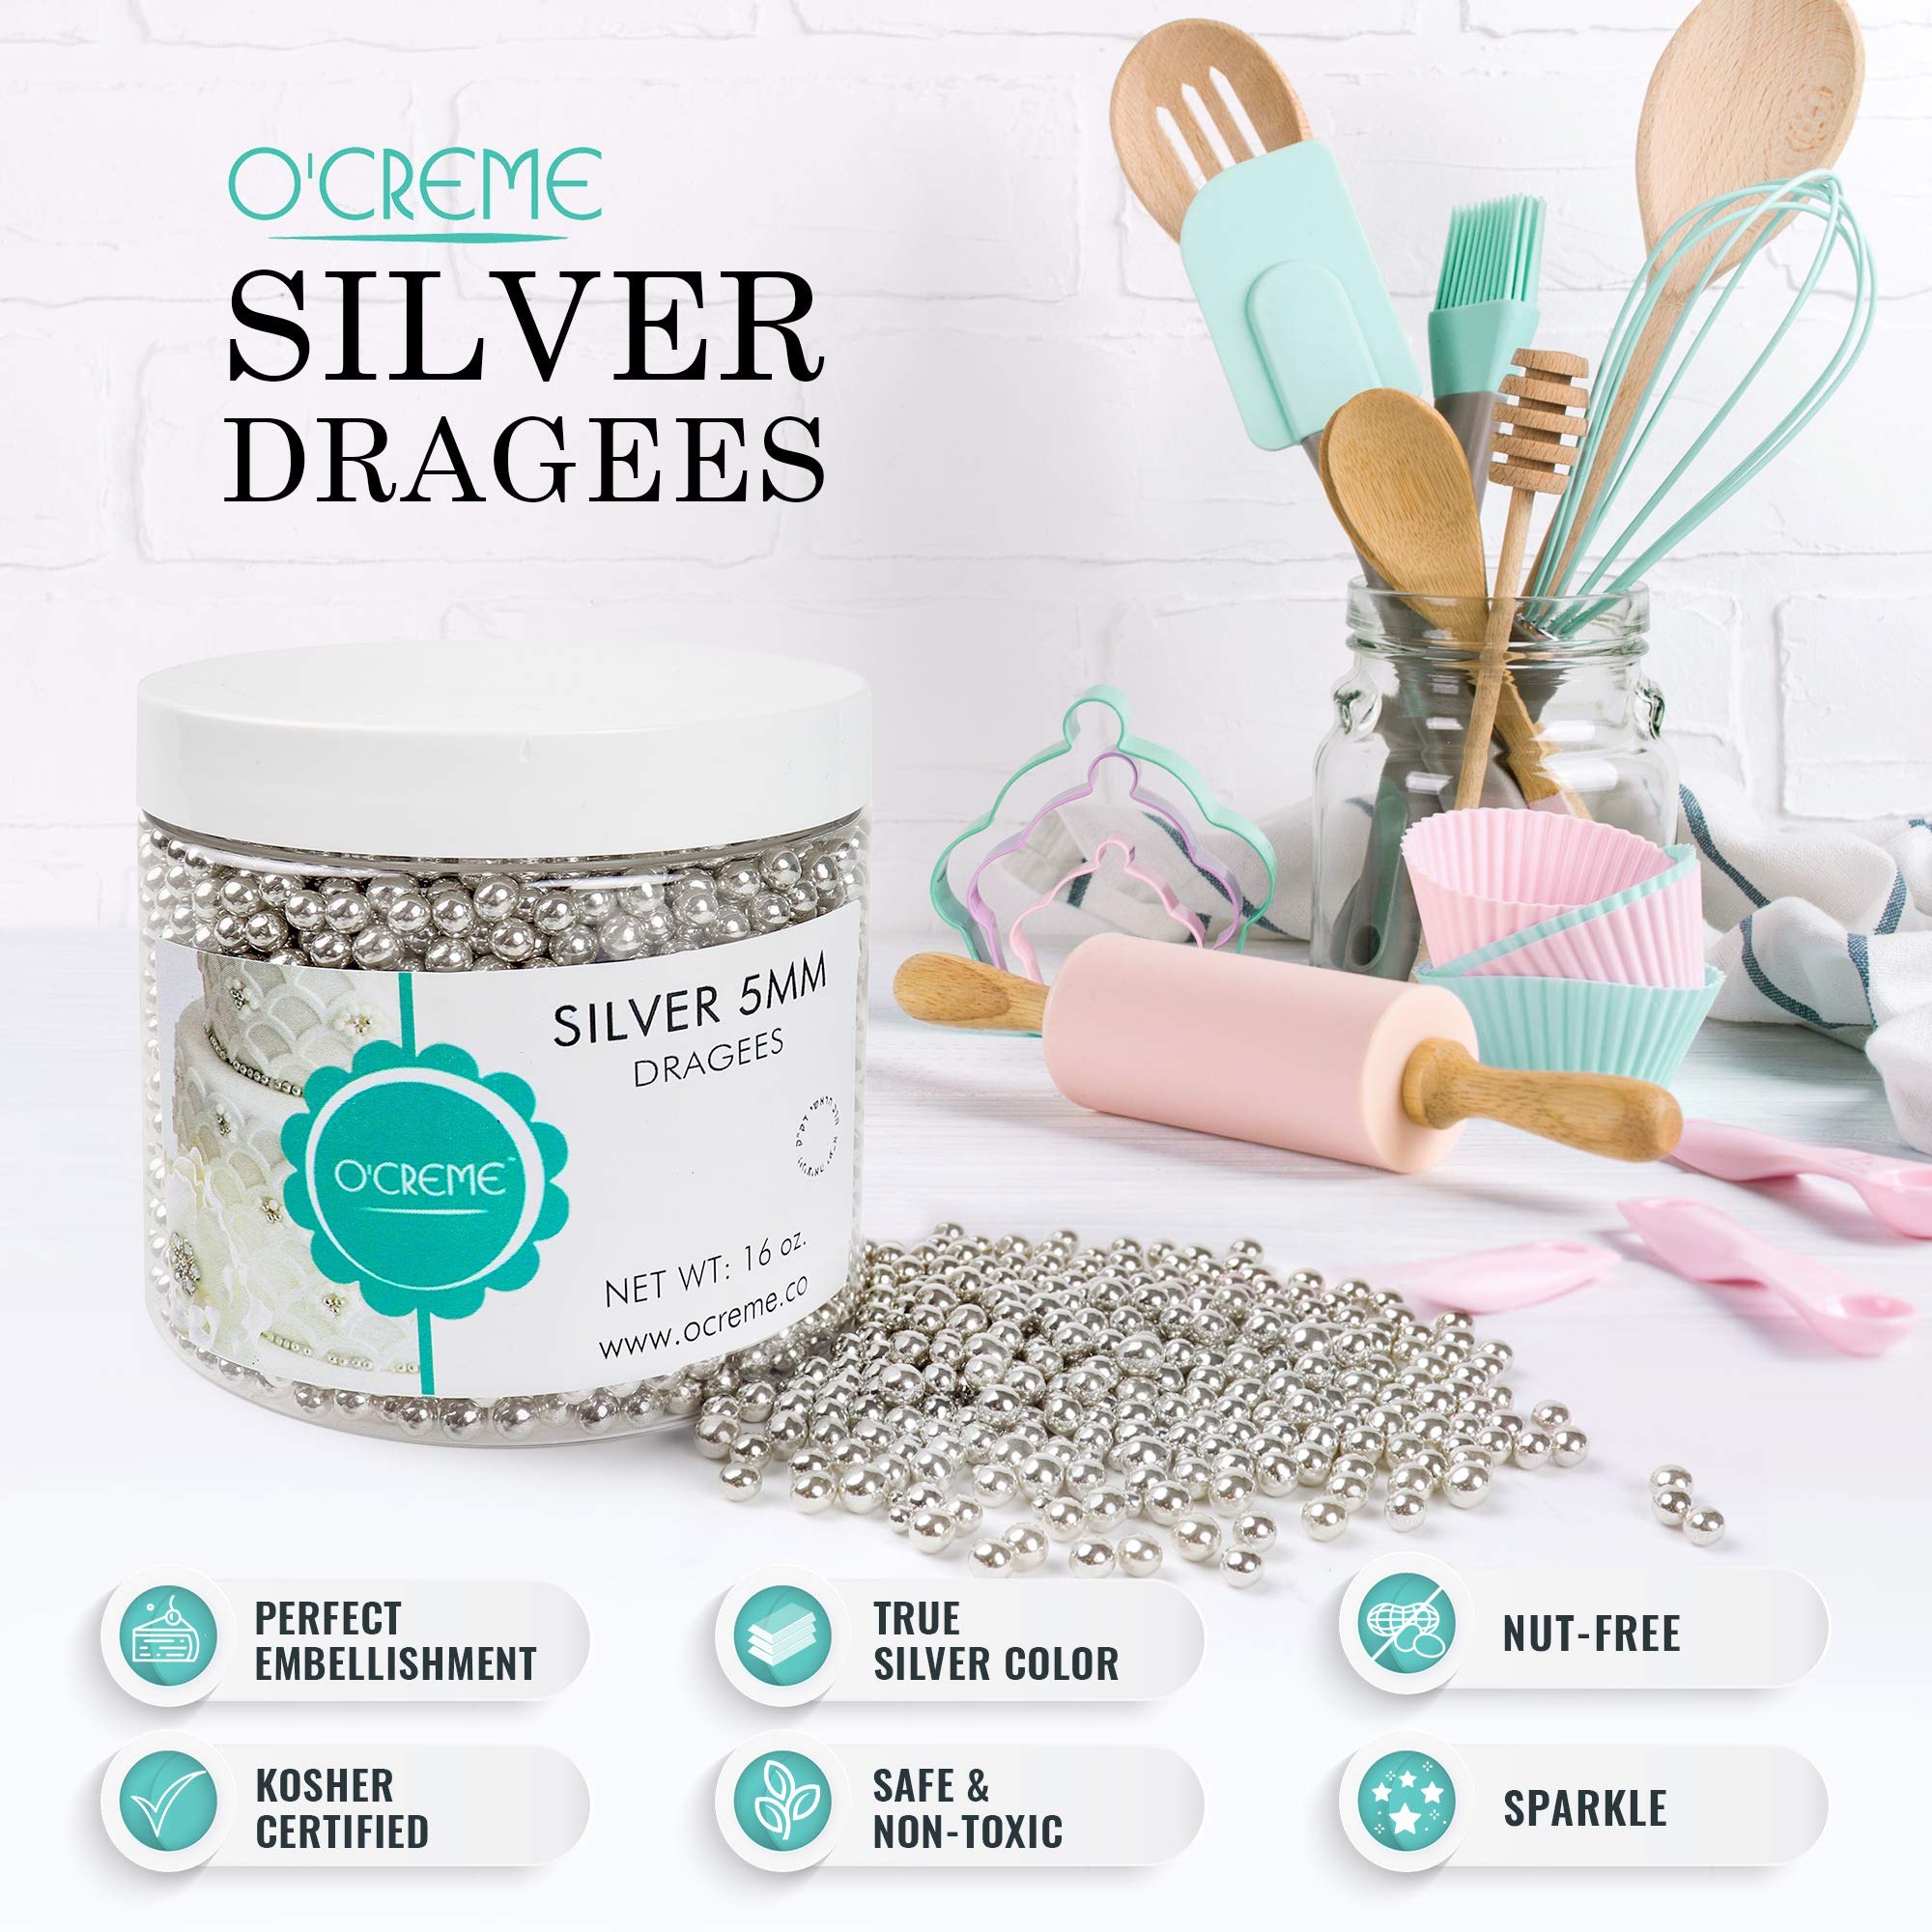
Item Name: O'Creme Silver Dragees Cake Decorating Supplies for Bakers: Cookie, Cupcake & Icing Toppings, Bright Metallic Sphere Sprinkles Decoration, Certified, Decorating Sugar Ball Accents - 2mm, 8 Oz
Bullet Point 1: 🎂 MAKE IT SPARKLE – Surprise your party guests with luxurious-looking desserts! Decorating your favorite confectionery with our bright metallic silver dragees spheres will surely elevate your presentation.
Bullet Point 2: 🎂 GREAT FOR MOST DESSERTS – Our dragees are classy for wedding and birthday cakes. But you can also use them to embellish cookies, cupcakes, ice cream, fondant and pastries for added pizzazz.
Bullet Point 3: 🎂 DECORATE MORE – Unlike other toppings, each pack of our cake supplies contains enough sparkling balls to adorn many treats. Bedeck more desserts with our silver metallic spheres.
Bullet Point 4: 🎂 CERTIFIED KOSHER – Not For Passover. Under strict kosher supervision of Beth Din Minchas Chinuch Tartikov. O'Creme silver dragees kashruth certification meets the most stringent kosher consumers requirements.
Bullet Point 5: 🎂 IMPORTANT - Please note that Dragees are classified as non-toxic but non-edible for decoration purposes only. Not for sale in the state of CA.
Product Description: <b>O'Creme Silver Dragees</b><br><br> Sugar balls used for decorating cakes, cupcakes,<br> cookies, ice cream, fondant and desserts.<br> Perfect for cakes at weddings and birthday parties.<br><br> <ol><b>Note:</b> <li>Non-toxic but not edible <li>Not for sale in California
Value: 8.0
Unit: Ounce

Price: 19.95